Technology Hub

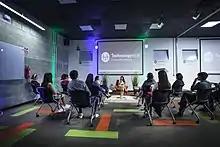
Steve Jobs auditorium, where many of Technology Hub's programs are held

Offering technical training, networking, and mentoring programs, Technology Hub houses a 3D printing Fab lab, a virtual reality demonstration development facility, and regularly hosts bi-national tech events such as startup weekends, hackathons, "Shark Tank"-esque pitch contests, and women in STEM workshops. In 2017 and 2018,Technology Hub hosted RESET, the largest bi-national entrepreneurial event along the Mexico-US border. More than 3,500 university students attended the event to see industry figures from Amazon, MIT, National Geographic, NASA, and Marvel Comics, among others.